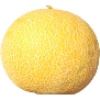
Label: Cantaloupe 1